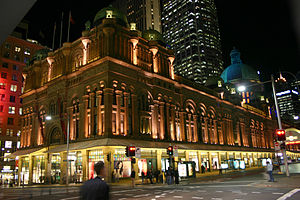
Sydney / Økonomi / Turisme og international uddannelse
Queen Victoria Building, et indkøbscenter i centrum fra slutningen af det 19. århundrede
"Sydney er Australiens største by og hovedstad i delstaten New South Wales. Den ligger på Australiens østkyst, omgiver Port Jackson, verdens største naturlige havn, og breder sig ud mod Blue Mountains i vest. Beboerne i Sydney kaldes for ""Sydneysiders"". Sydney er landets andet officielle sæde og residens for Australiens generalguvernør, Australiens premierminister og Australiens kabinet.